Fukuoka Domain

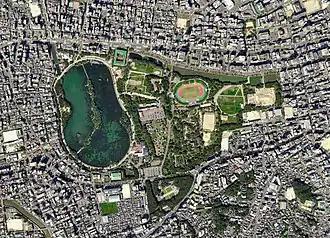
Aerial view of Fukuoka castle

In 1600, Kobayakawa Hideaki, who had previously controlled a portion of Chikuzen, was relocated to the Okayama Domain in Bizen Province as a reward for his successes in the Battle of Sekigahara, and Kuroda Nagamasa, the ruler of the Nakatsu Domain in Buzen Province, was likewise granted a substantial increase to over 523,000 "koku" in Chikuzen Province. The Matsudaira surname, along with one of the characters from the Shogun's actual name, were bestowed upon subsequent feudal lords from the 2nd "daimyō" Kuroda Tadayuki onwards. The designated seating area within the Great Hall of Edo Castle was "Matsu no-ma," and from the 9th generation, the upper room in the Great Corridor. The Kuroda clan ruled the domain continuously until the end of the Edo period. In 1641, the Tokugawa shogunate made changes to the "sankin kōtai" system, reducing the required period of stay in Edo from alternative years to approximately three months every two years to alleviate the financial burden placed on the domain, in exchange for rotating with Saga Domain to provide security for the "tenryō" territory of Nagasaki. This role continued until the end of the Edo period.